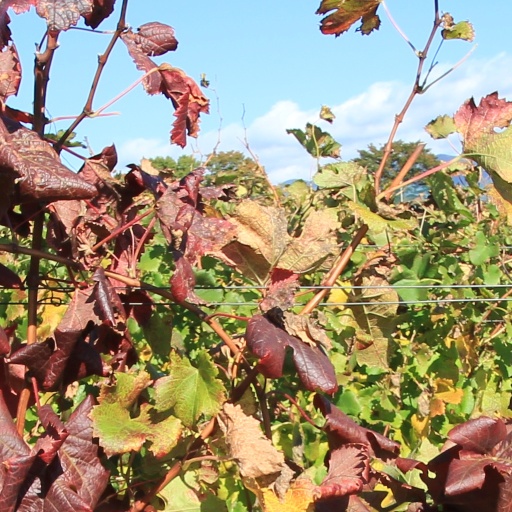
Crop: grape